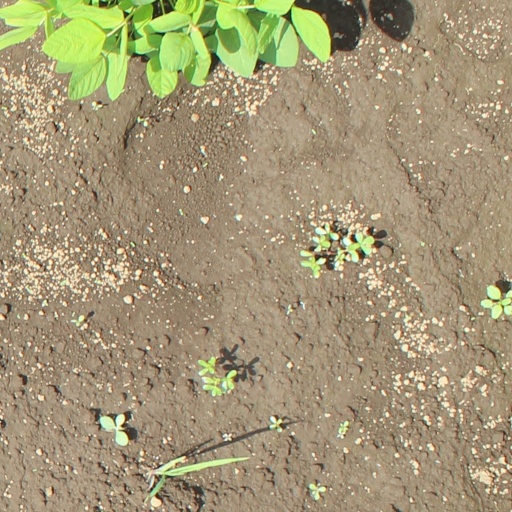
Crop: soybean